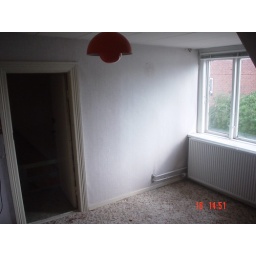
The window in the office